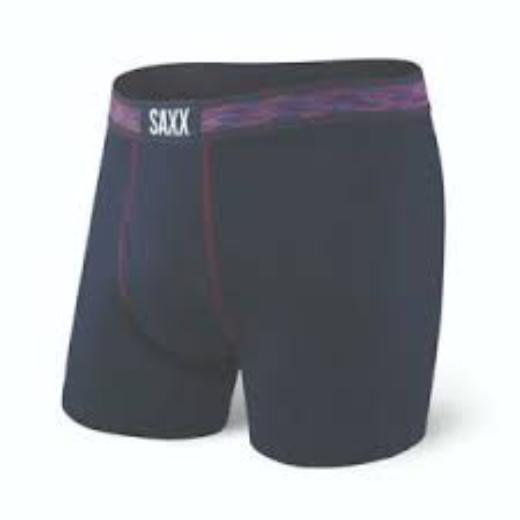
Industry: Clothes